A17 road (England)

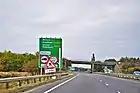
Kirkby la Thorpe end of the Sleaford bypass

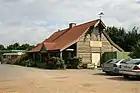
Abbey Parks farm shop in East Heckington

The A17 meets the north–south A15 at the Holdingham Roundabout. Sleaford was bypassed by the A17 on 27 March 1975, when opened by Joseph Godber. The section from the A15 to the A153 had earlier been opened on 14 November 1973. It is the only substantial section of dual-carriageway on the route, and the main opportunity to overtake caravans and lorries. There is the grade-separated Bone Mill Junction with the A153, which shares the route from Holdingham, and the B1517 for Sleaford. It crosses the Peterborough to Lincoln Line, then the River Slea and the Spires and Steeples Trail. East of here to the road's eastern terminus, the landscape is flat. At Kirkby la Thorpe it meets the former route from Sleaford, near the Queens Head. The former route has a 13 ft 9in low (railway) Boston Road Bridge, another important reason for building the bypass. From here to Swineshead, the road follows the railway from Sleaford to Boston. There is a left turn for Asgarby, and a right turn for Burton Pedwardine.